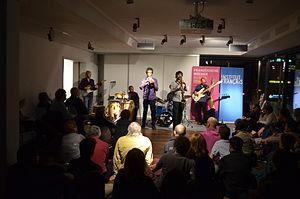
L'Institut français de Stuttgart a été fondé en 1949 à la suite de la décision du consulat général français, d’abord sous l’intitulé Centre d’études françaises de Stuttgart. Il devait servir à établir le réseau culturel français en Allemagne. L’objectif était d’encourager l’apprentissage du français et la découverte de la culture française tout en renforçant les relations entre les deux pays dans les domaines universitaire et économique.